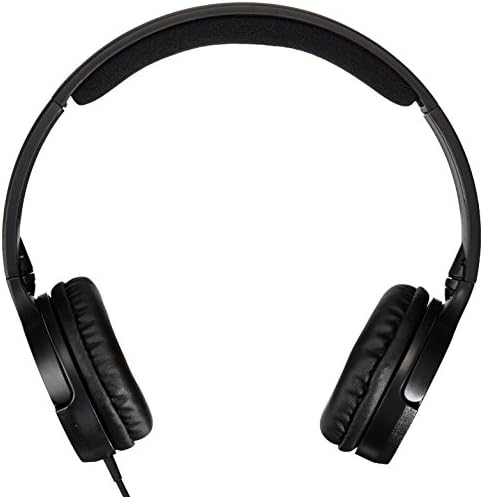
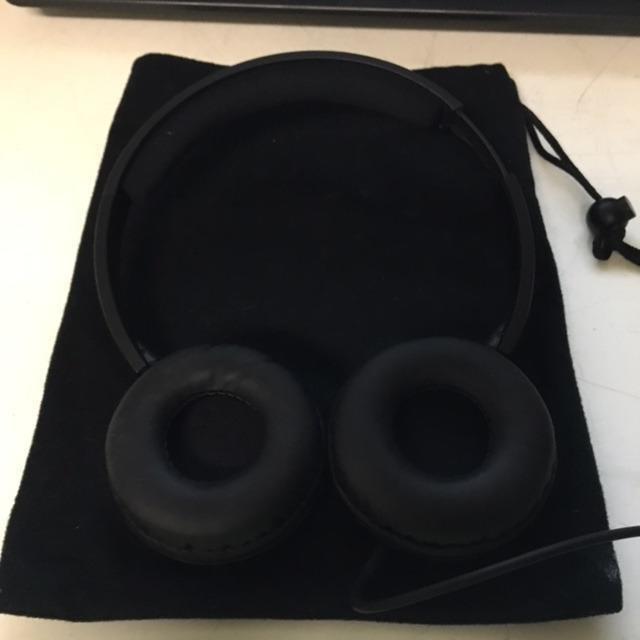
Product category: headphones
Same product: yes